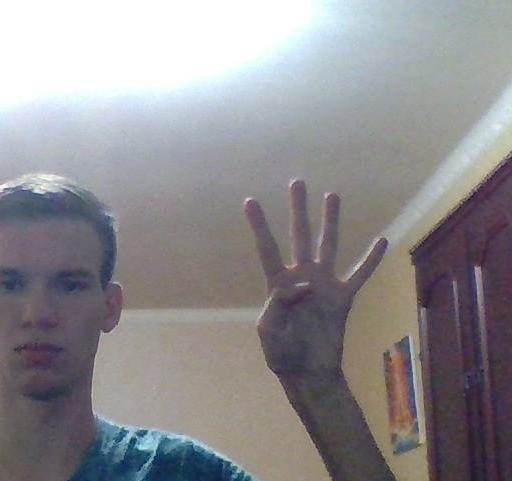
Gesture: four